Battle of Melitene (576)

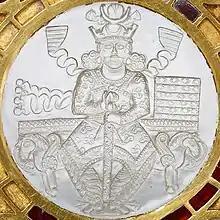

The Byzantine Emperor Tiberius tried to make a truce with Khosrow to buy time to resolve the problems in the army. He sent Theodore, hoping to initiate a new round of negotiations, but was caught off guard. In the spring of 576, Khosrow attacked in the area where the truce was not in effect. While the armies of Cours and Theodore were busy in Caucasian Albania, Khosrow began his invasion of Byzantium.